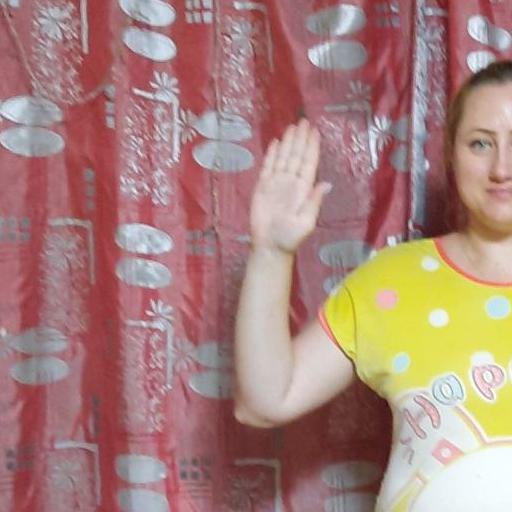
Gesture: stop